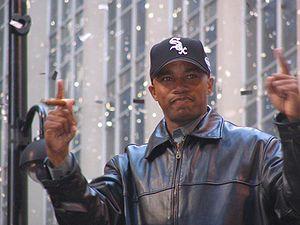
Orlando Hernández Pedroso est un lanceur droitier de baseball ayant joué dans les Ligues majeures de 1998 à 2007.